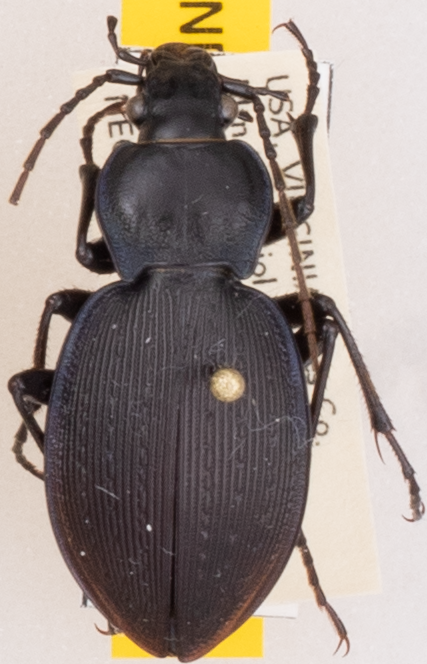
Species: Carabus goryi
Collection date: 2019-08-13
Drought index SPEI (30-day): -0.03
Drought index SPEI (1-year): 1.69
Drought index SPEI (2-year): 1.69